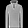
Label: Pullover